Web of Science

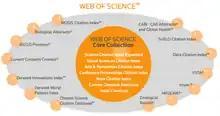
Web of Science databases

The seven citation indices listed above contain references which have been cited by other articles. One may use them to undertake cited reference search, that is, locating articles that cite an earlier, or current publication. One may search citation databases by topic, by author, by source title, and by location. Two chemistry databases, "Index Chemicus" and "Current Chemical Reactions" allow for the creation of structure drawings, thus enabling users to locate chemical compounds and reactions.